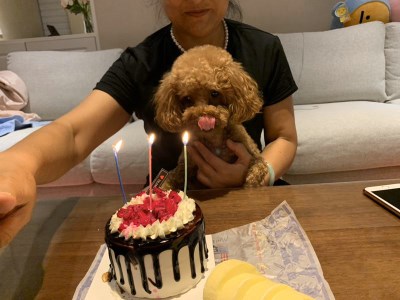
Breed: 7449-n000128-teddy